Japan Animator Expo

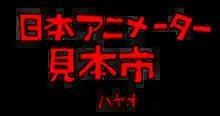
The logo for Japan Animator Expo feature its stick figure mascot with a face composed of the characters（ーター）

is a weekly series of original net animations released as part of a collaboration between Hideaki Anno's Studio Khara and Dwango, consisting of various anime shorts produced by many directors. The project began release from 7 November 2014 to 9 October 2015 and is streamed worldwide on Niconico.